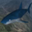
Label: shark